School uniforms by country

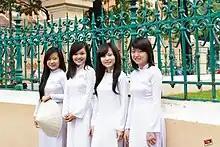
A group of high school girls in white áo dài

Scottish law is not specific on the question of school uniform. Generally, the school must provide information on its policy on clothing and uniform and the Education Authority must provide written information on its general policy on wearing school uniform. Some Education Authorities do not insist on students wearing a uniform as a precondition to attending and taking part in curricular activities.